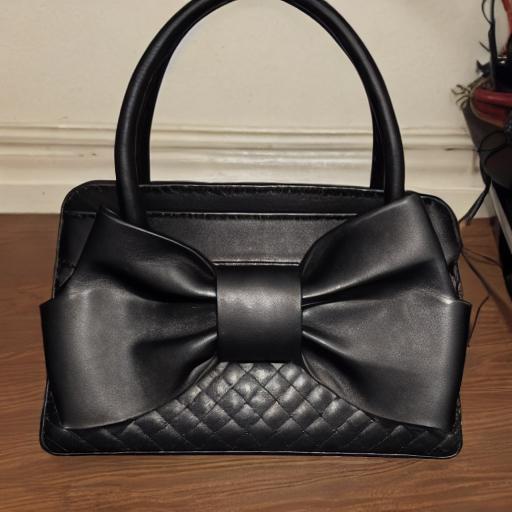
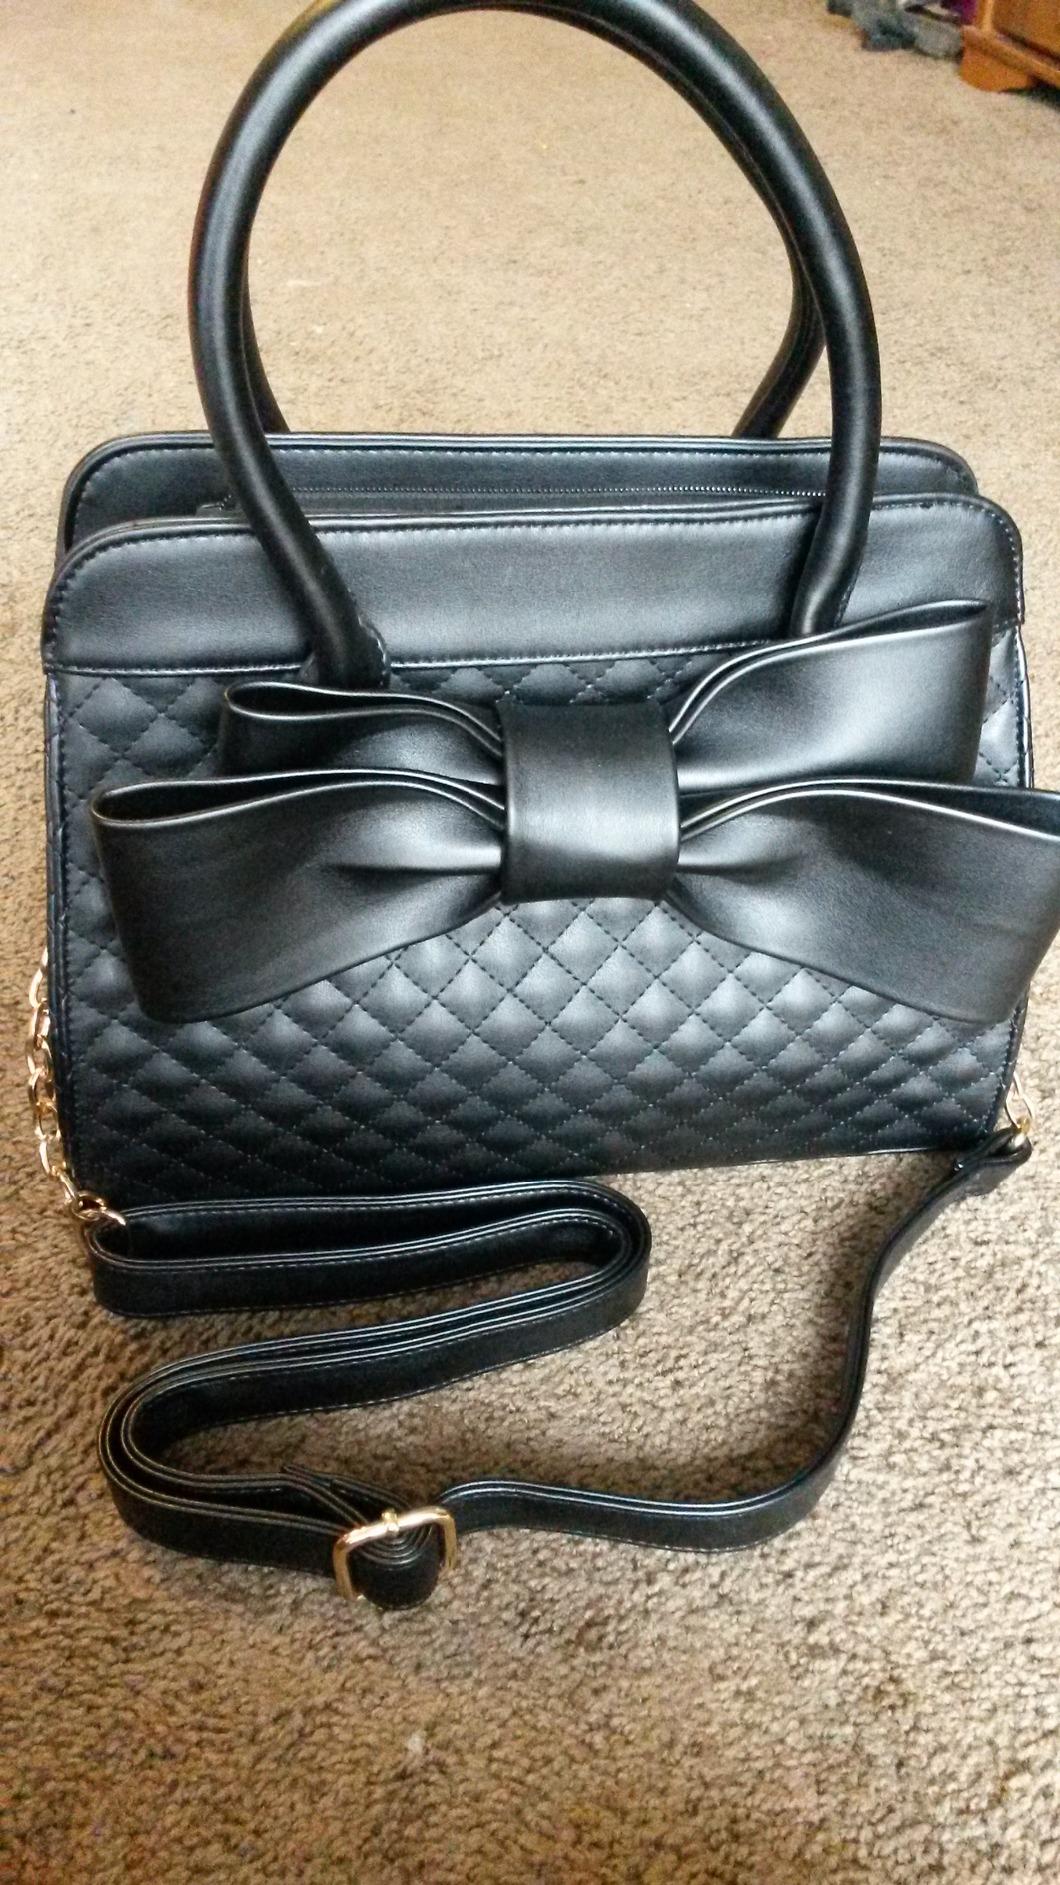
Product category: accessories_handbag
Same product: no